History of the Byzantine Empire

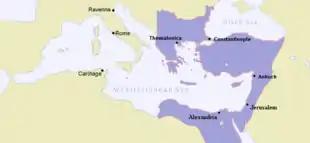
Eastern Roman Empire, c. AD 480

To recover Italy, Zeno could only negotiate with the Ostrogoths of Theodoric, who had settled in Moesia. He sent the gothic king to Italy as "magister militum per Italiam" ("commander in chief for Italy"). After the fall of Odoacer in 493, Theodoric, who had lived in Constantinople during his youth, ruled Italy on his own. Thus, by suggesting that Theodoric conquer Italy as his Ostrogothic kingdom, Zeno maintained at least a nominal supremacy in that western land while ridding the Eastern Empire of an unruly subordinate.